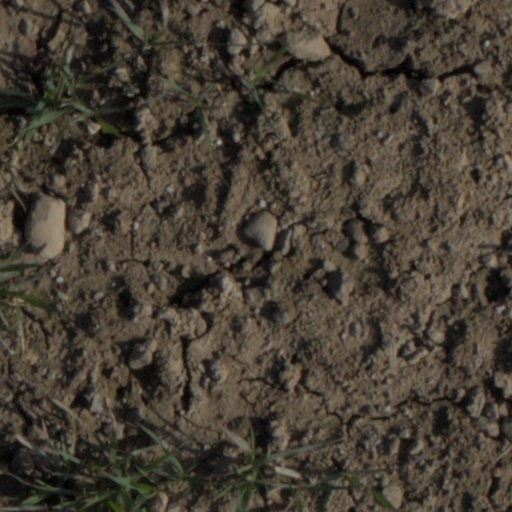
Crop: wheat